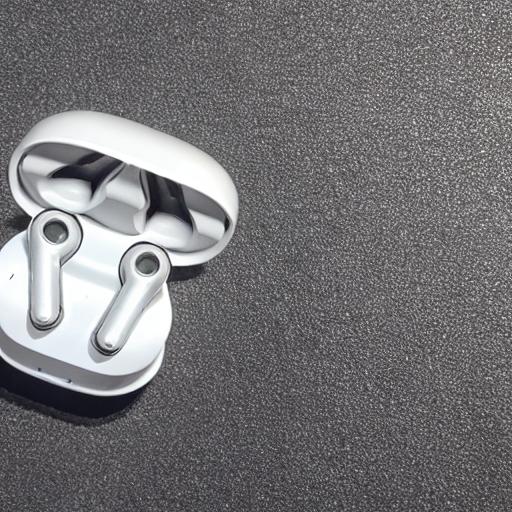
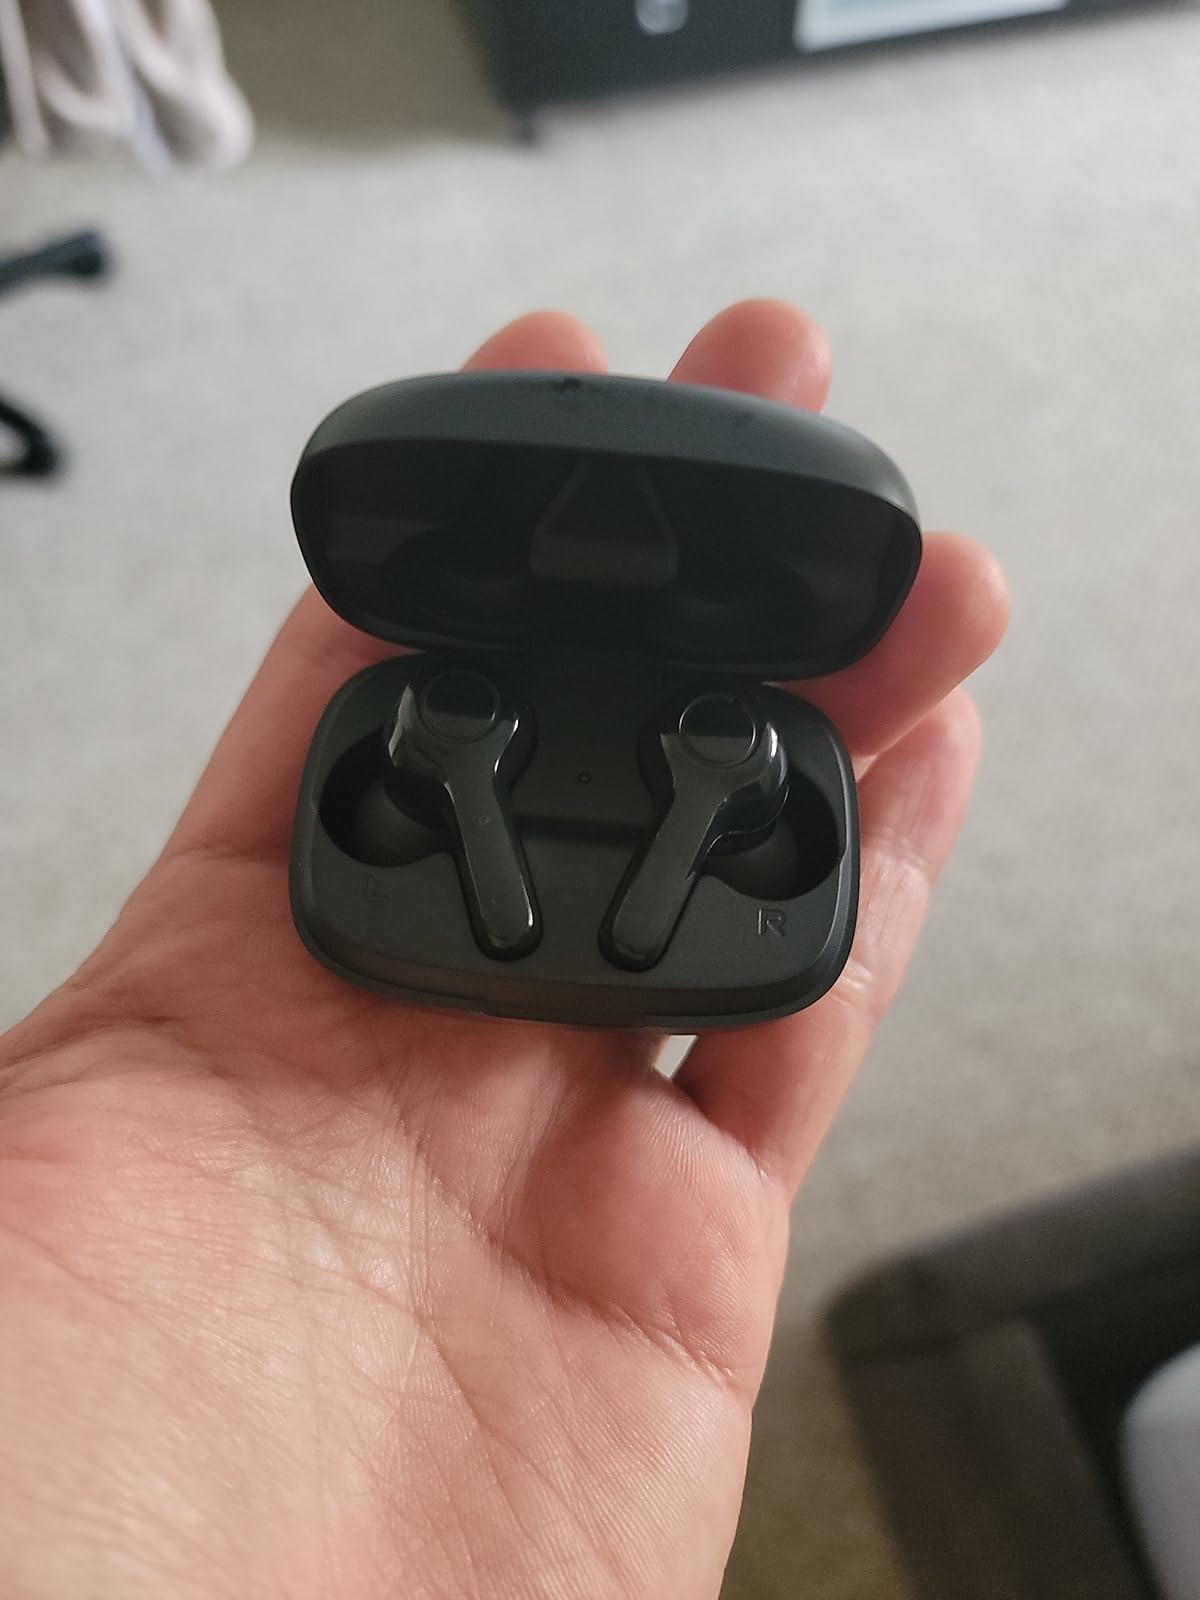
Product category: earbuds
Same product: no